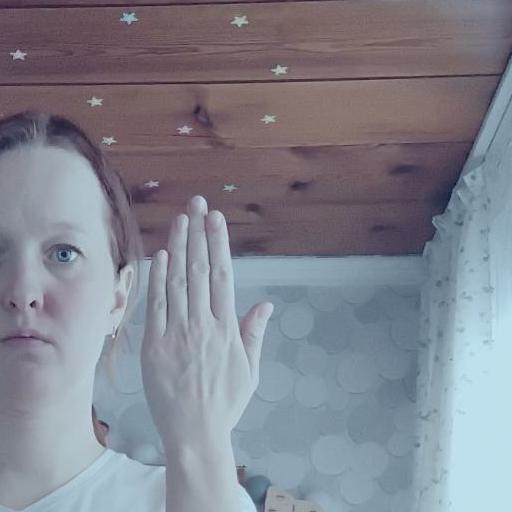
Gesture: stop_inverted